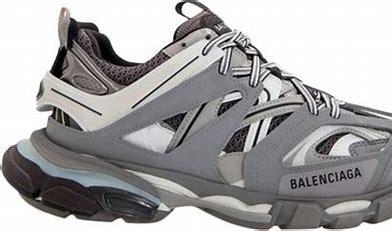
Brand: Balenciaga
Model: Track